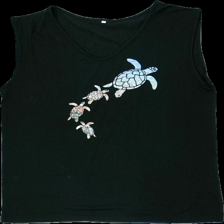
View: front
Type: Tank top
Category: Ladies
Brand: Not in the list
Colors: Black, Turquoise, Orange, Green, White
Material: 95% polyester 5% spandex
Pattern: Animal print
Cut: C-collar
Size: XL
Season: All
Damage: lite nopprigt/hårigt
Damage location: middle center
Price range: <50
Recommended usage: Reuse
Description: linne med tryck